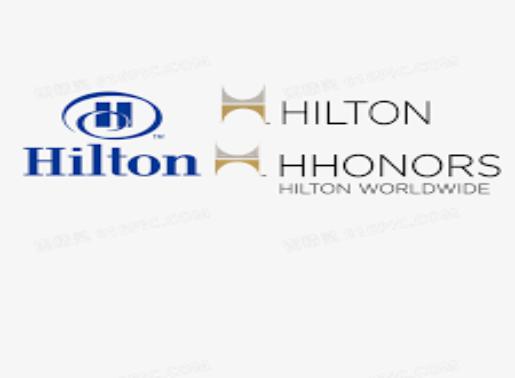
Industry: Others